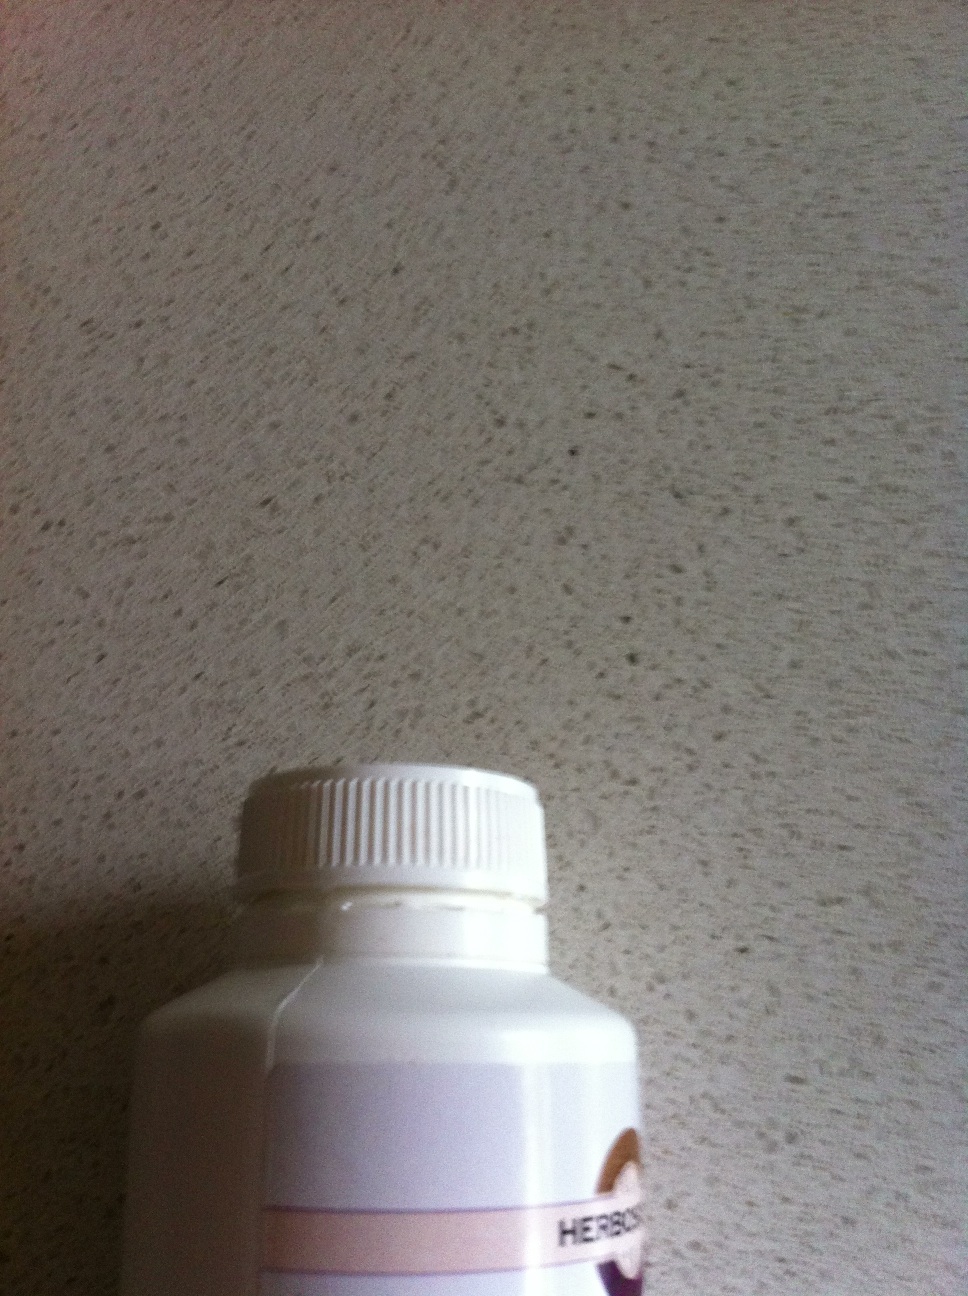Question: Just want to know what is on that label. Thank you.
Answer: unanswerable